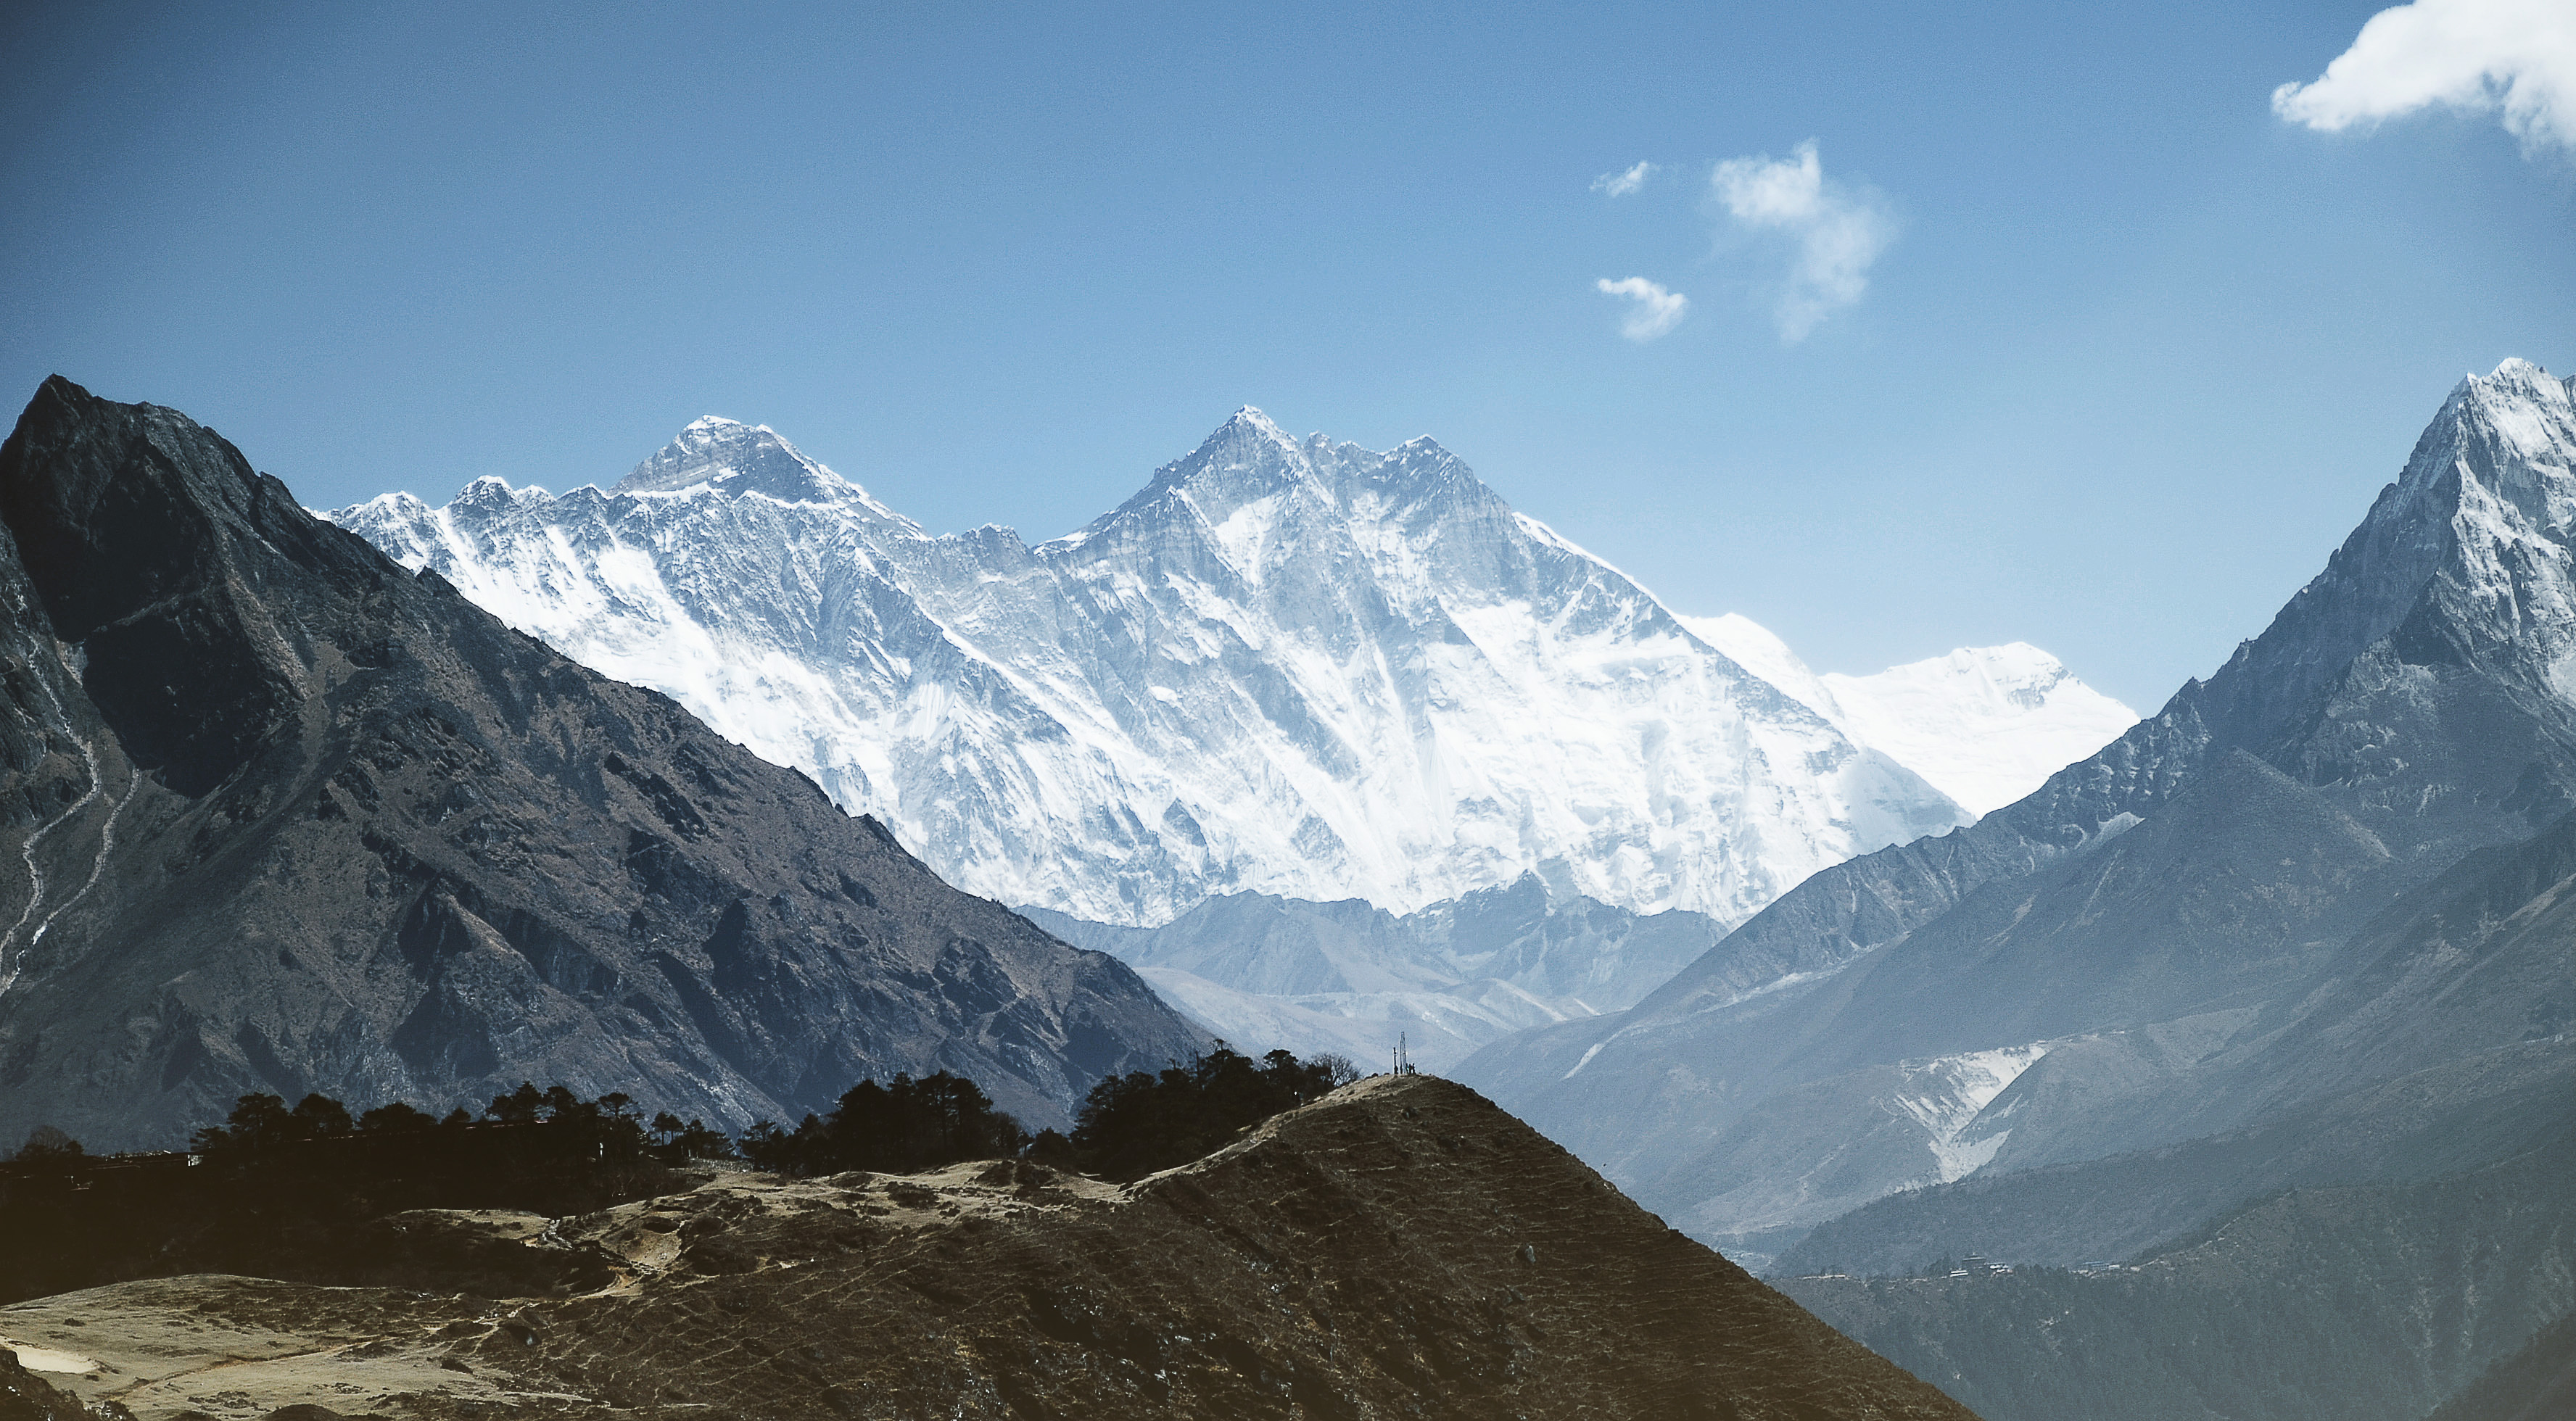
landscape, nature, mountain, snow, winter, adventure, valley, mountain range, glacier, weather, ridge, summit, mountaineering, mountains, alps, backpacking, plateau, fell, cirque, landform, mountain pass, snow peak, geographical feature, mountainous landforms